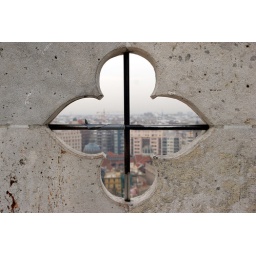
A view of Valencia through a decoration in the wall around the top of the Cathedral tower